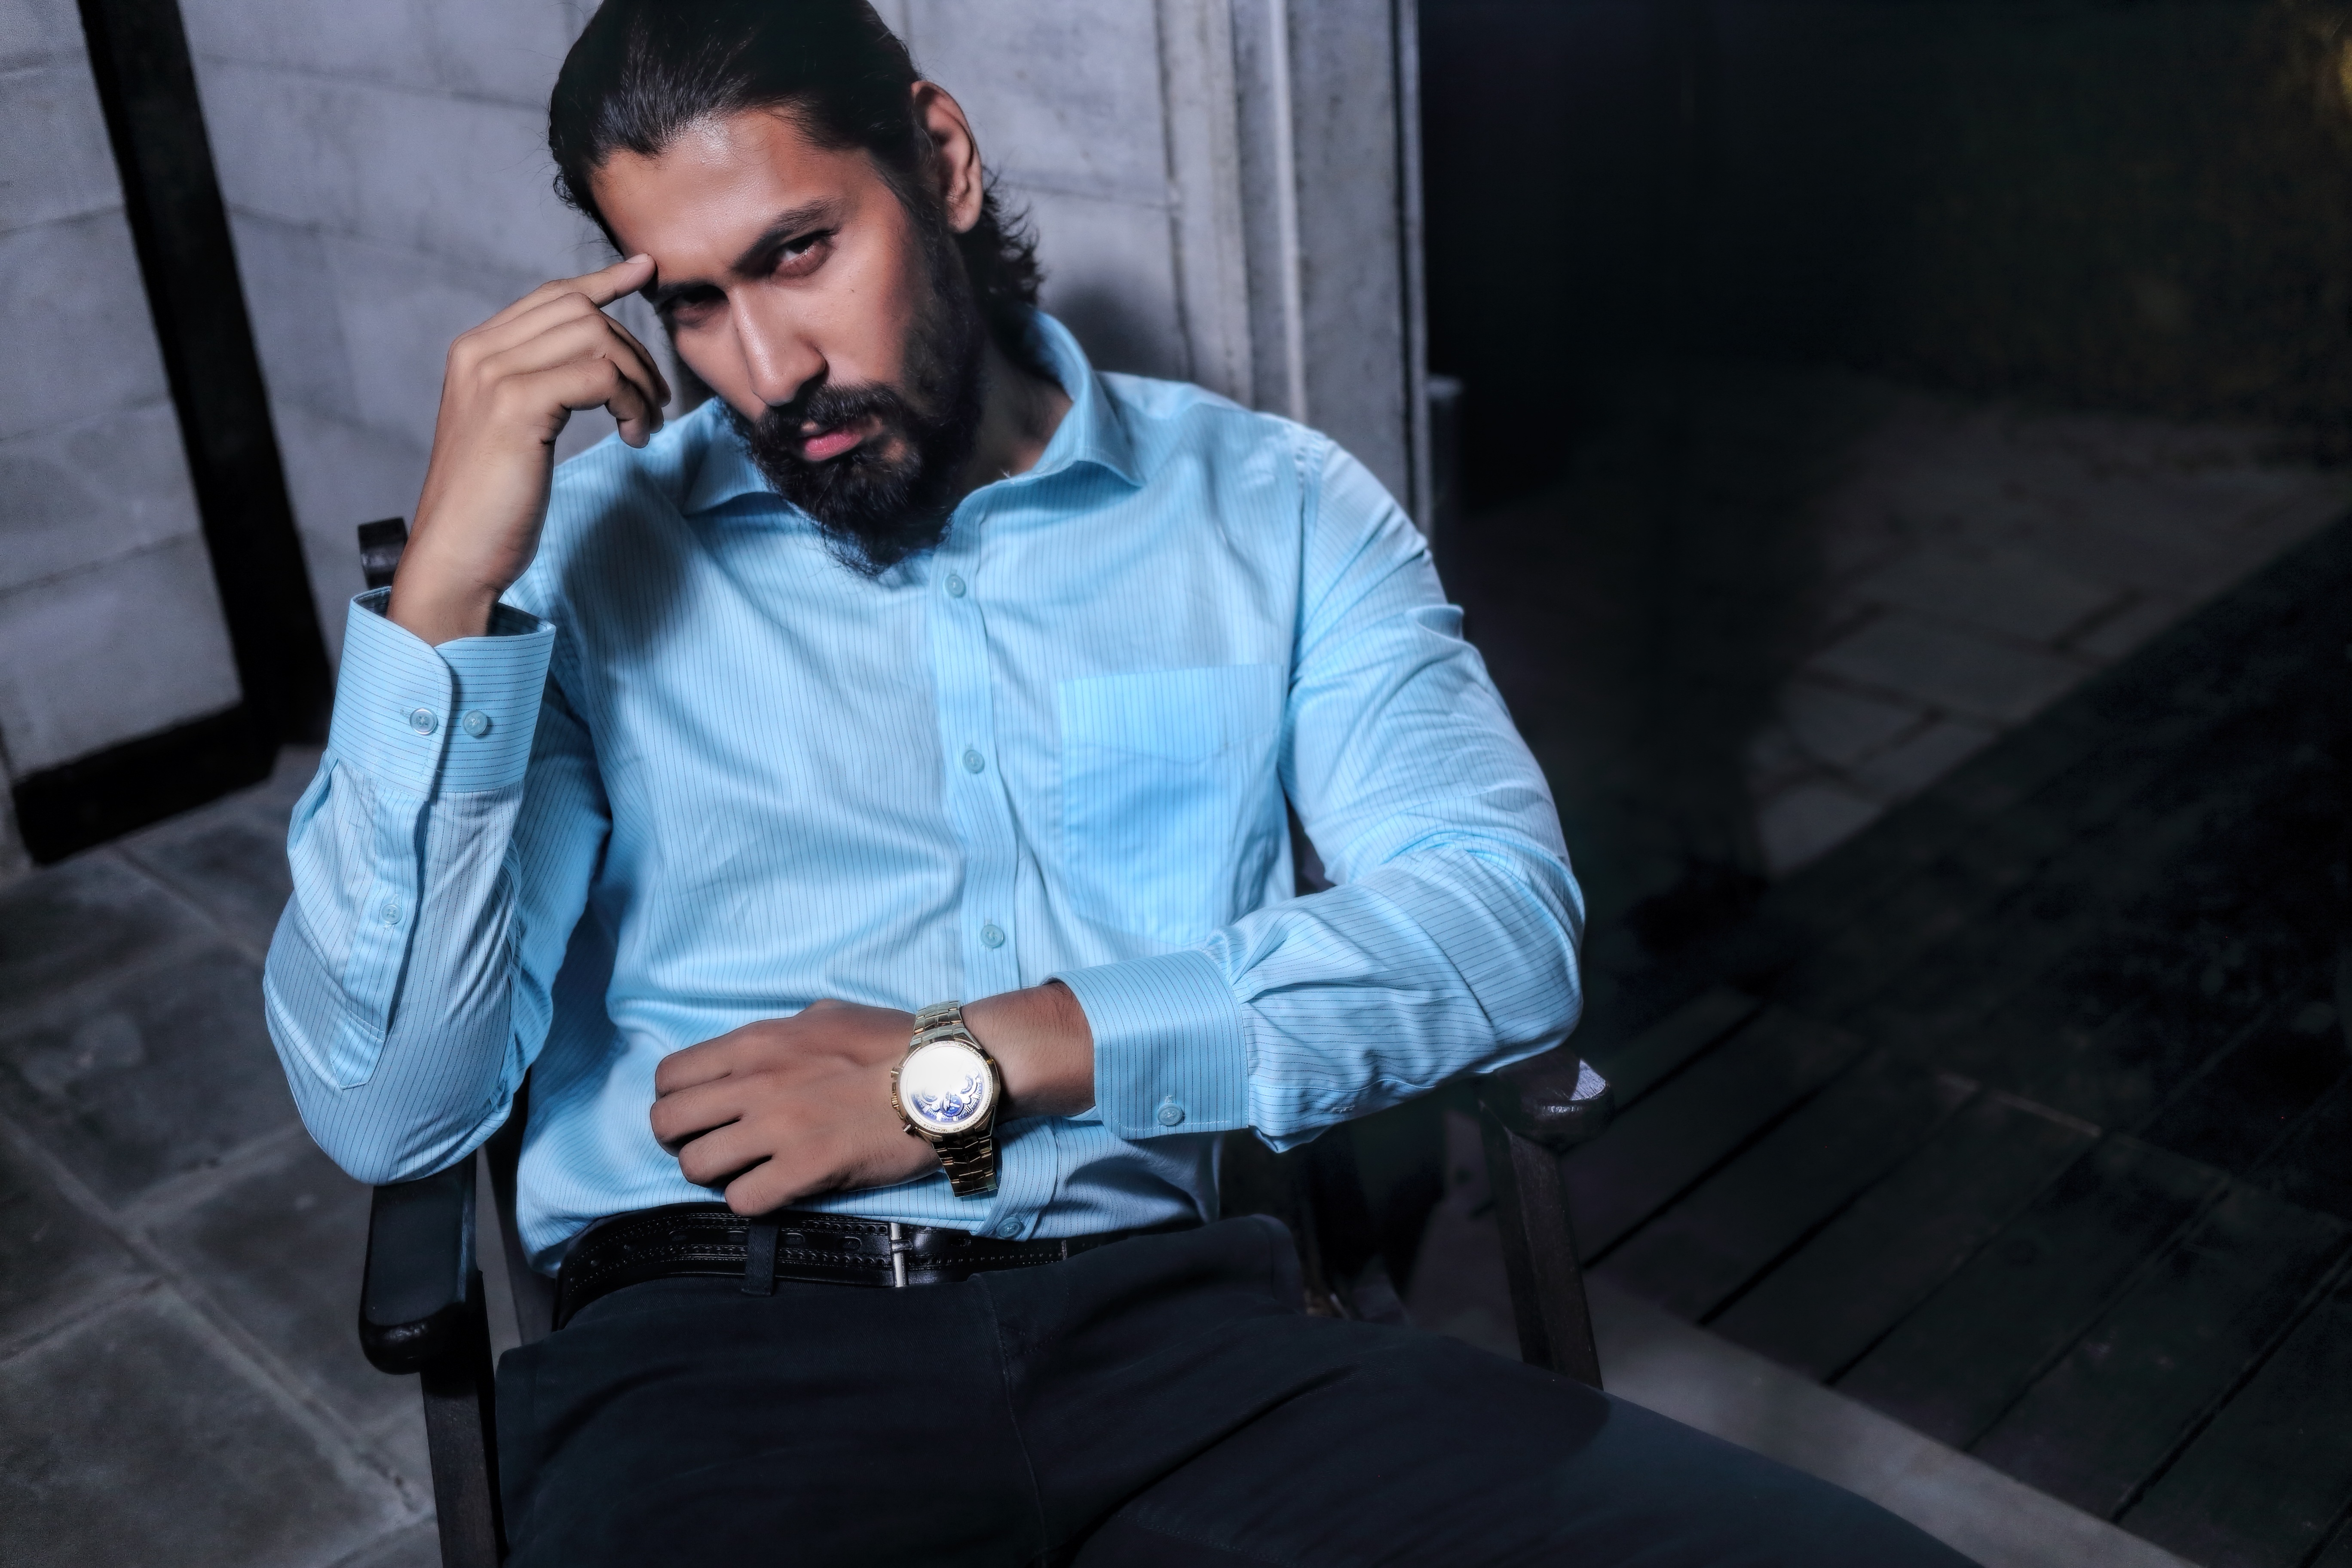
man, thinking, model, sitting, fashion, modern, gentleman, singing, screenshot, bearded, photo shoot